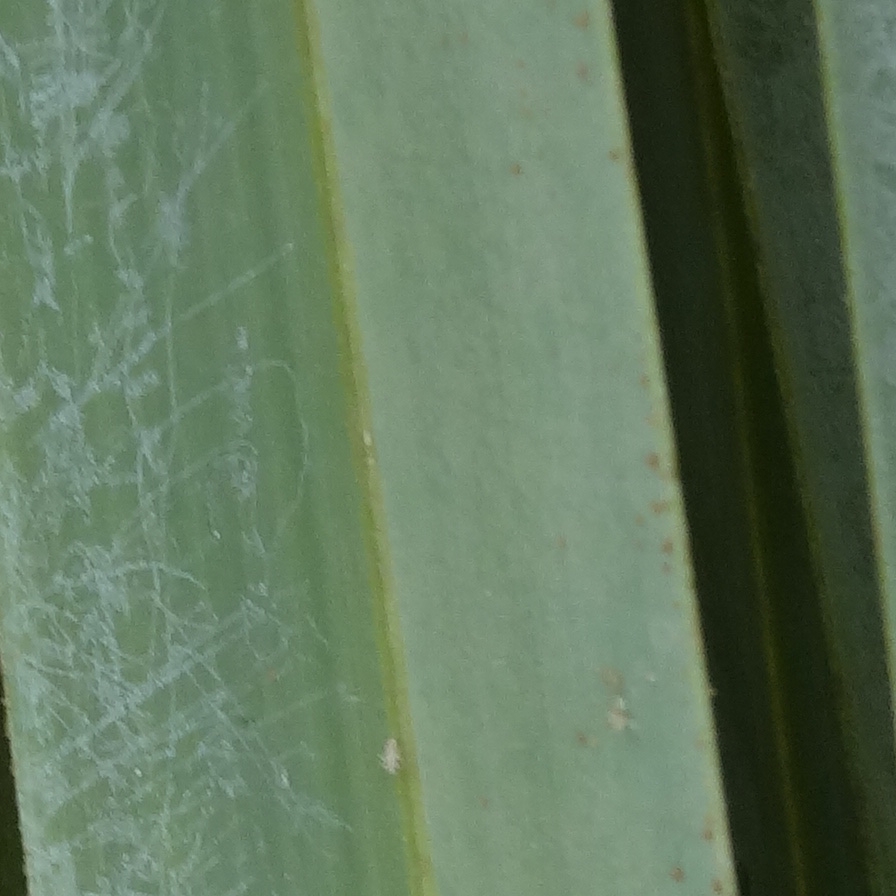
Label: Dubas